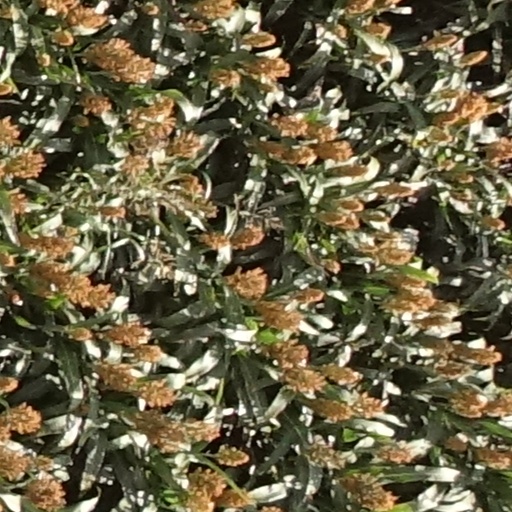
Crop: sorghum